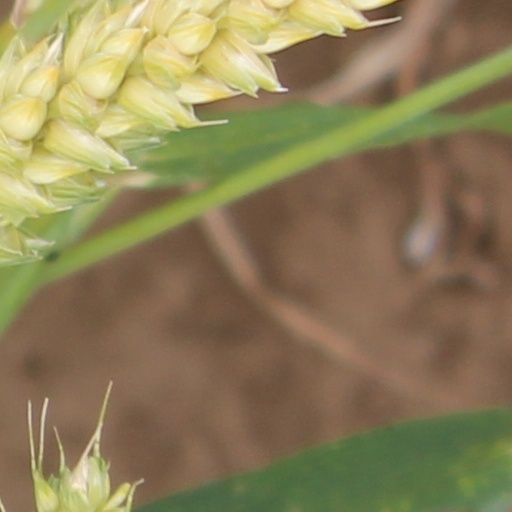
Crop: wheat